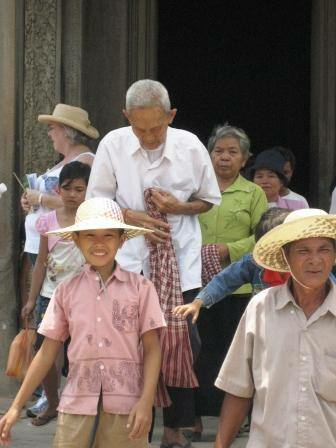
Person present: Yes